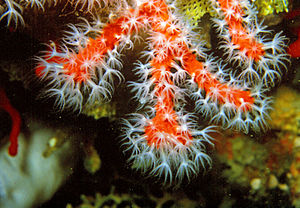
Ædelkoral
Ædelkoral eller Rød Koral er betegnelsen for arterne af de stærkt rødfarvede koraldyr af slægten Corallium, mest kendt for deres rødfarvede skelet, brugt til smykkefremstilling siden antikken, især Middelhavsarten Corallium rubrum. Ædelkoralernes fremkomster er blevet så udplyndret og overhøstet, at koral trues af udryddelse i Middelhavet men også rovplyndring i Asien) samt forurening. Rødkoral høstes stadig og indsamles til smykkefremstilling, til dekoration, til akvarier hvor den kan holdes levende, samt ulovligt som kalkholdigt byggemateriale og til brug i folkemedicin.